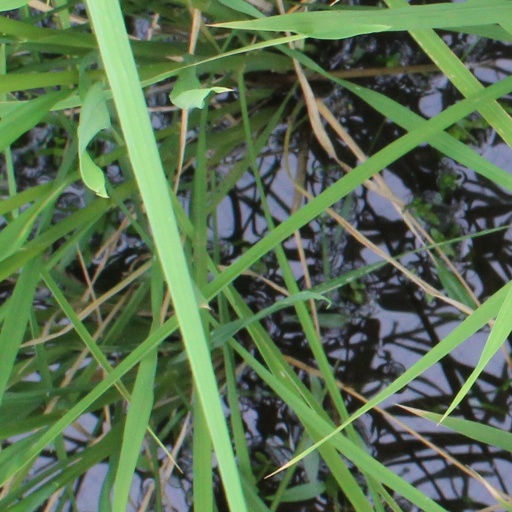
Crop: rice